KOM-teatteri

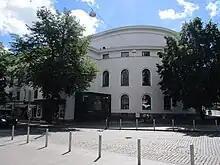
The Swedish Theater in Helsinki, where the group first started performing.

The theater began its existence as an autonomous group within the Swedish Theater, which was quite conservative compared to KOM-teatteri who wished to revolutionize the theater industry. The name KOM-teatteri comes from the word "Kom" and a stylization of "Kommunismi". The group was forced to use the Swedish language within its performances and was made to water down its leftist agenda before it became independent. One of the major goals of the revolution within the theater industry was to "democratize" art, and after self-declared financial issues, the group became independent in 1971.